Mivasocial

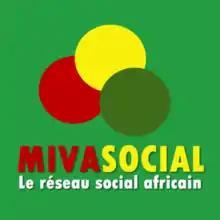
Logo of Mivasocial

Mivasocial is a website and online social networking platform for African communities around the world. The term Miva comes from the Ewe/Mina/Guin language of Togo and means "Come". Mivasocial therefore means "Come socialize".